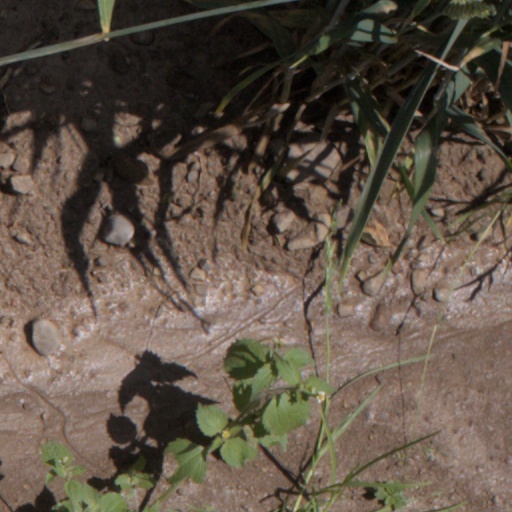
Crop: wheat